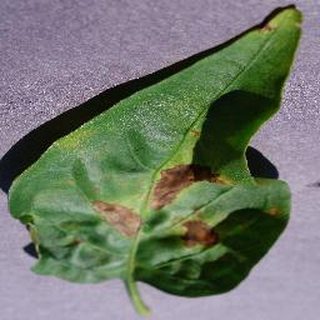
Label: bell_pepper_bacterial_spot